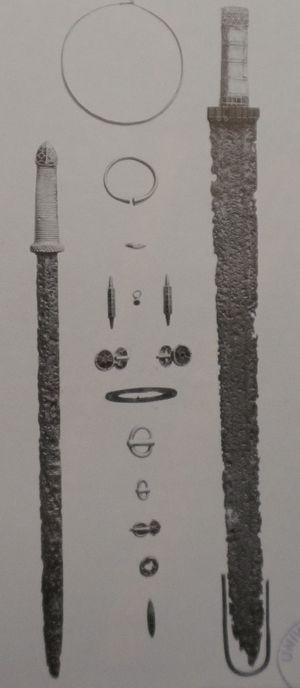
objets du trésor de Pouan relevés par Corrard de Bréband.